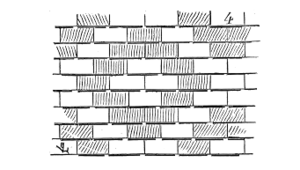
L'ardoise est un petit élément de couverture des bâtiments, façonné par débit et fente de certains schistes fins dits ardoisiers.